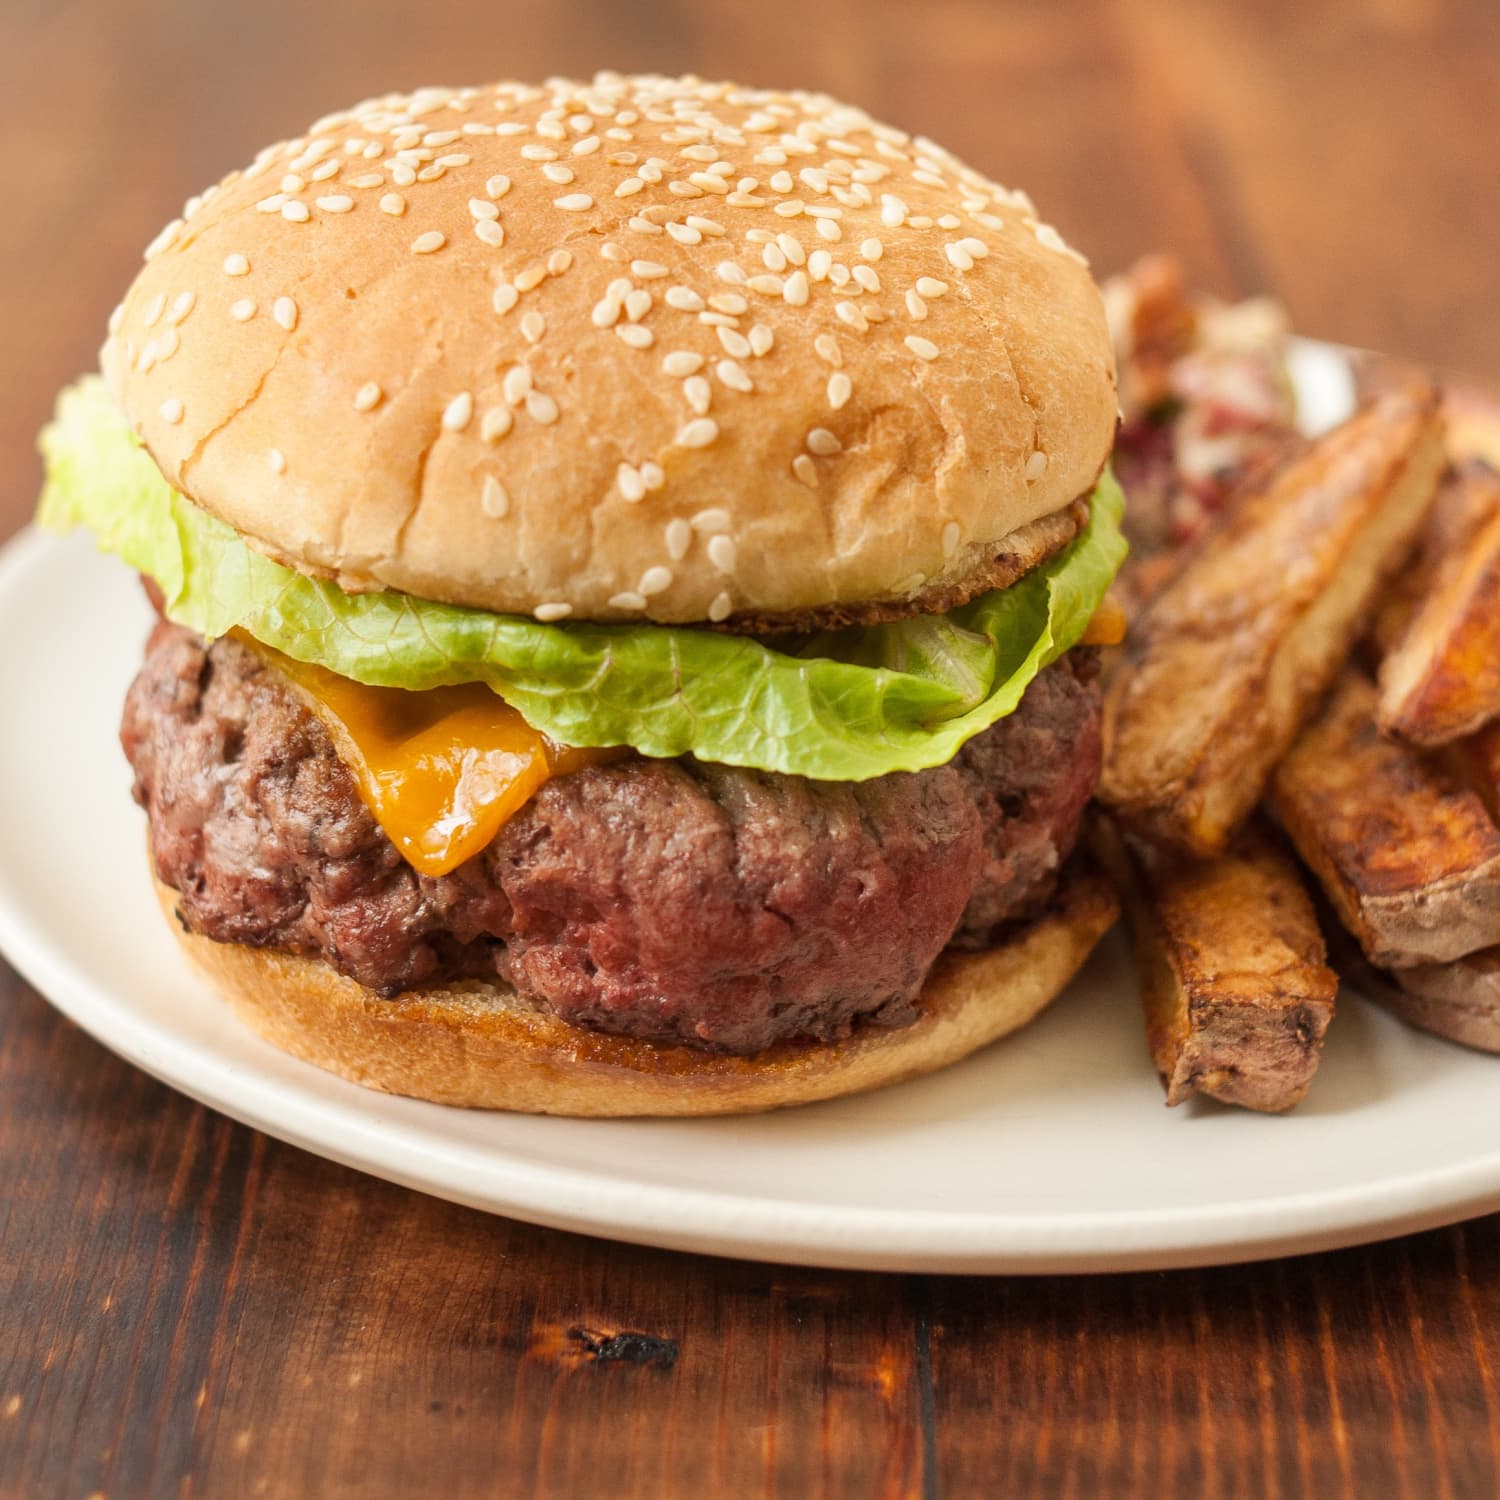
Dish: burger